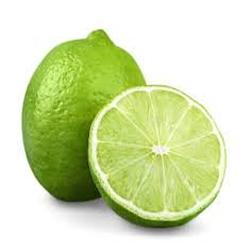
Label: Lemon